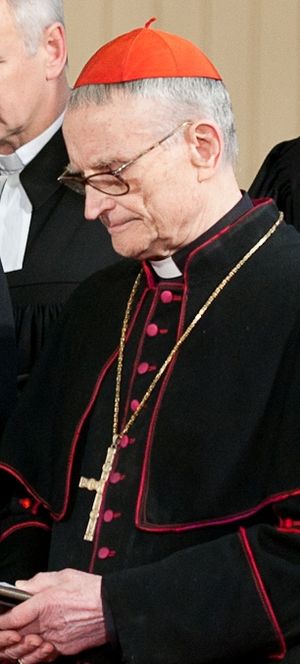
Jānis Pujats
Jānis Pujats er ærkebiskop emeritus af Riga, hovedstaden i Letland.